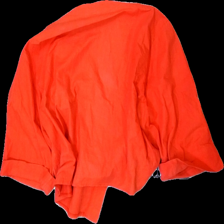
View: back
Type: Top
Category: Unisex
Brand: Missing
Colors: Red
Material: 100% cotton
Cut: Regular, Loose
Size: 44
Season: All
Stains: Major
Damage: stains
Damage location: middle center
Price range: <50
Recommended usage: Export
Comment: washed out